Blepharisma

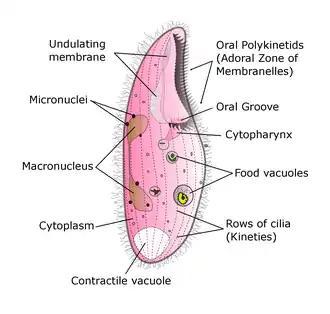

Like all ciliates, "Blepharisma" reproduce asexually, by binary fission, dividing transversally. Fission may occur spontaneously, as part of the vegetative cell cycle, or it may follow a sexual phenomenon called conjugation, a process through which genetic material is exchanged between cells. In conjugation, two organisms come into close contact, and a temporary cytoplasmic bridge forms between them. The micronuclei of each cell then undergo meiosis, and haploid micronuclei pass from one individual to the other. This permits the reshuffling of hereditary characteristics, as in other types of sexual reproduction. Conjugation is immediately followed by binary fission of the two conjugants.